Jackfruit

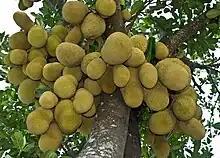
Tree with fruits

The inflorescences are formed on the trunk, branches or twigs (cauliflory). Jackfruit trees are monoecious, having both female and male flowers on a tree. The inflorescences are pedunculated, cylindrical to ellipsoidal or pear-shaped, to about long and wide. Inflorescences are initially completely enveloped in egg-shaped cover sheets which rapidly slough off.